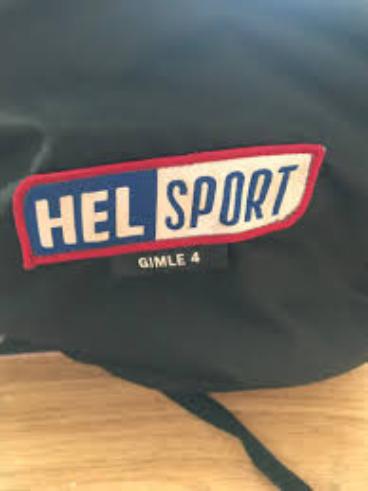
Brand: Helsport
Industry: Clothes